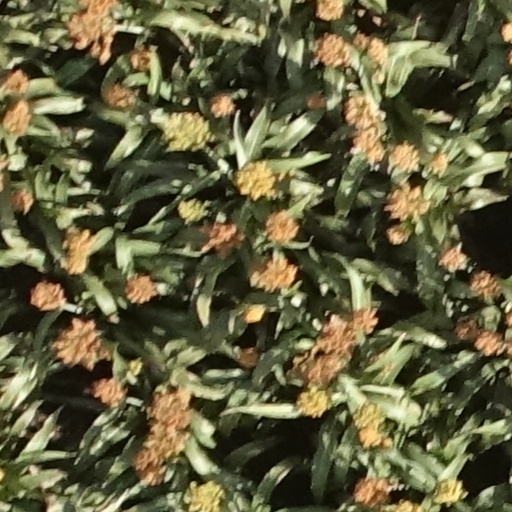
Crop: sorghum